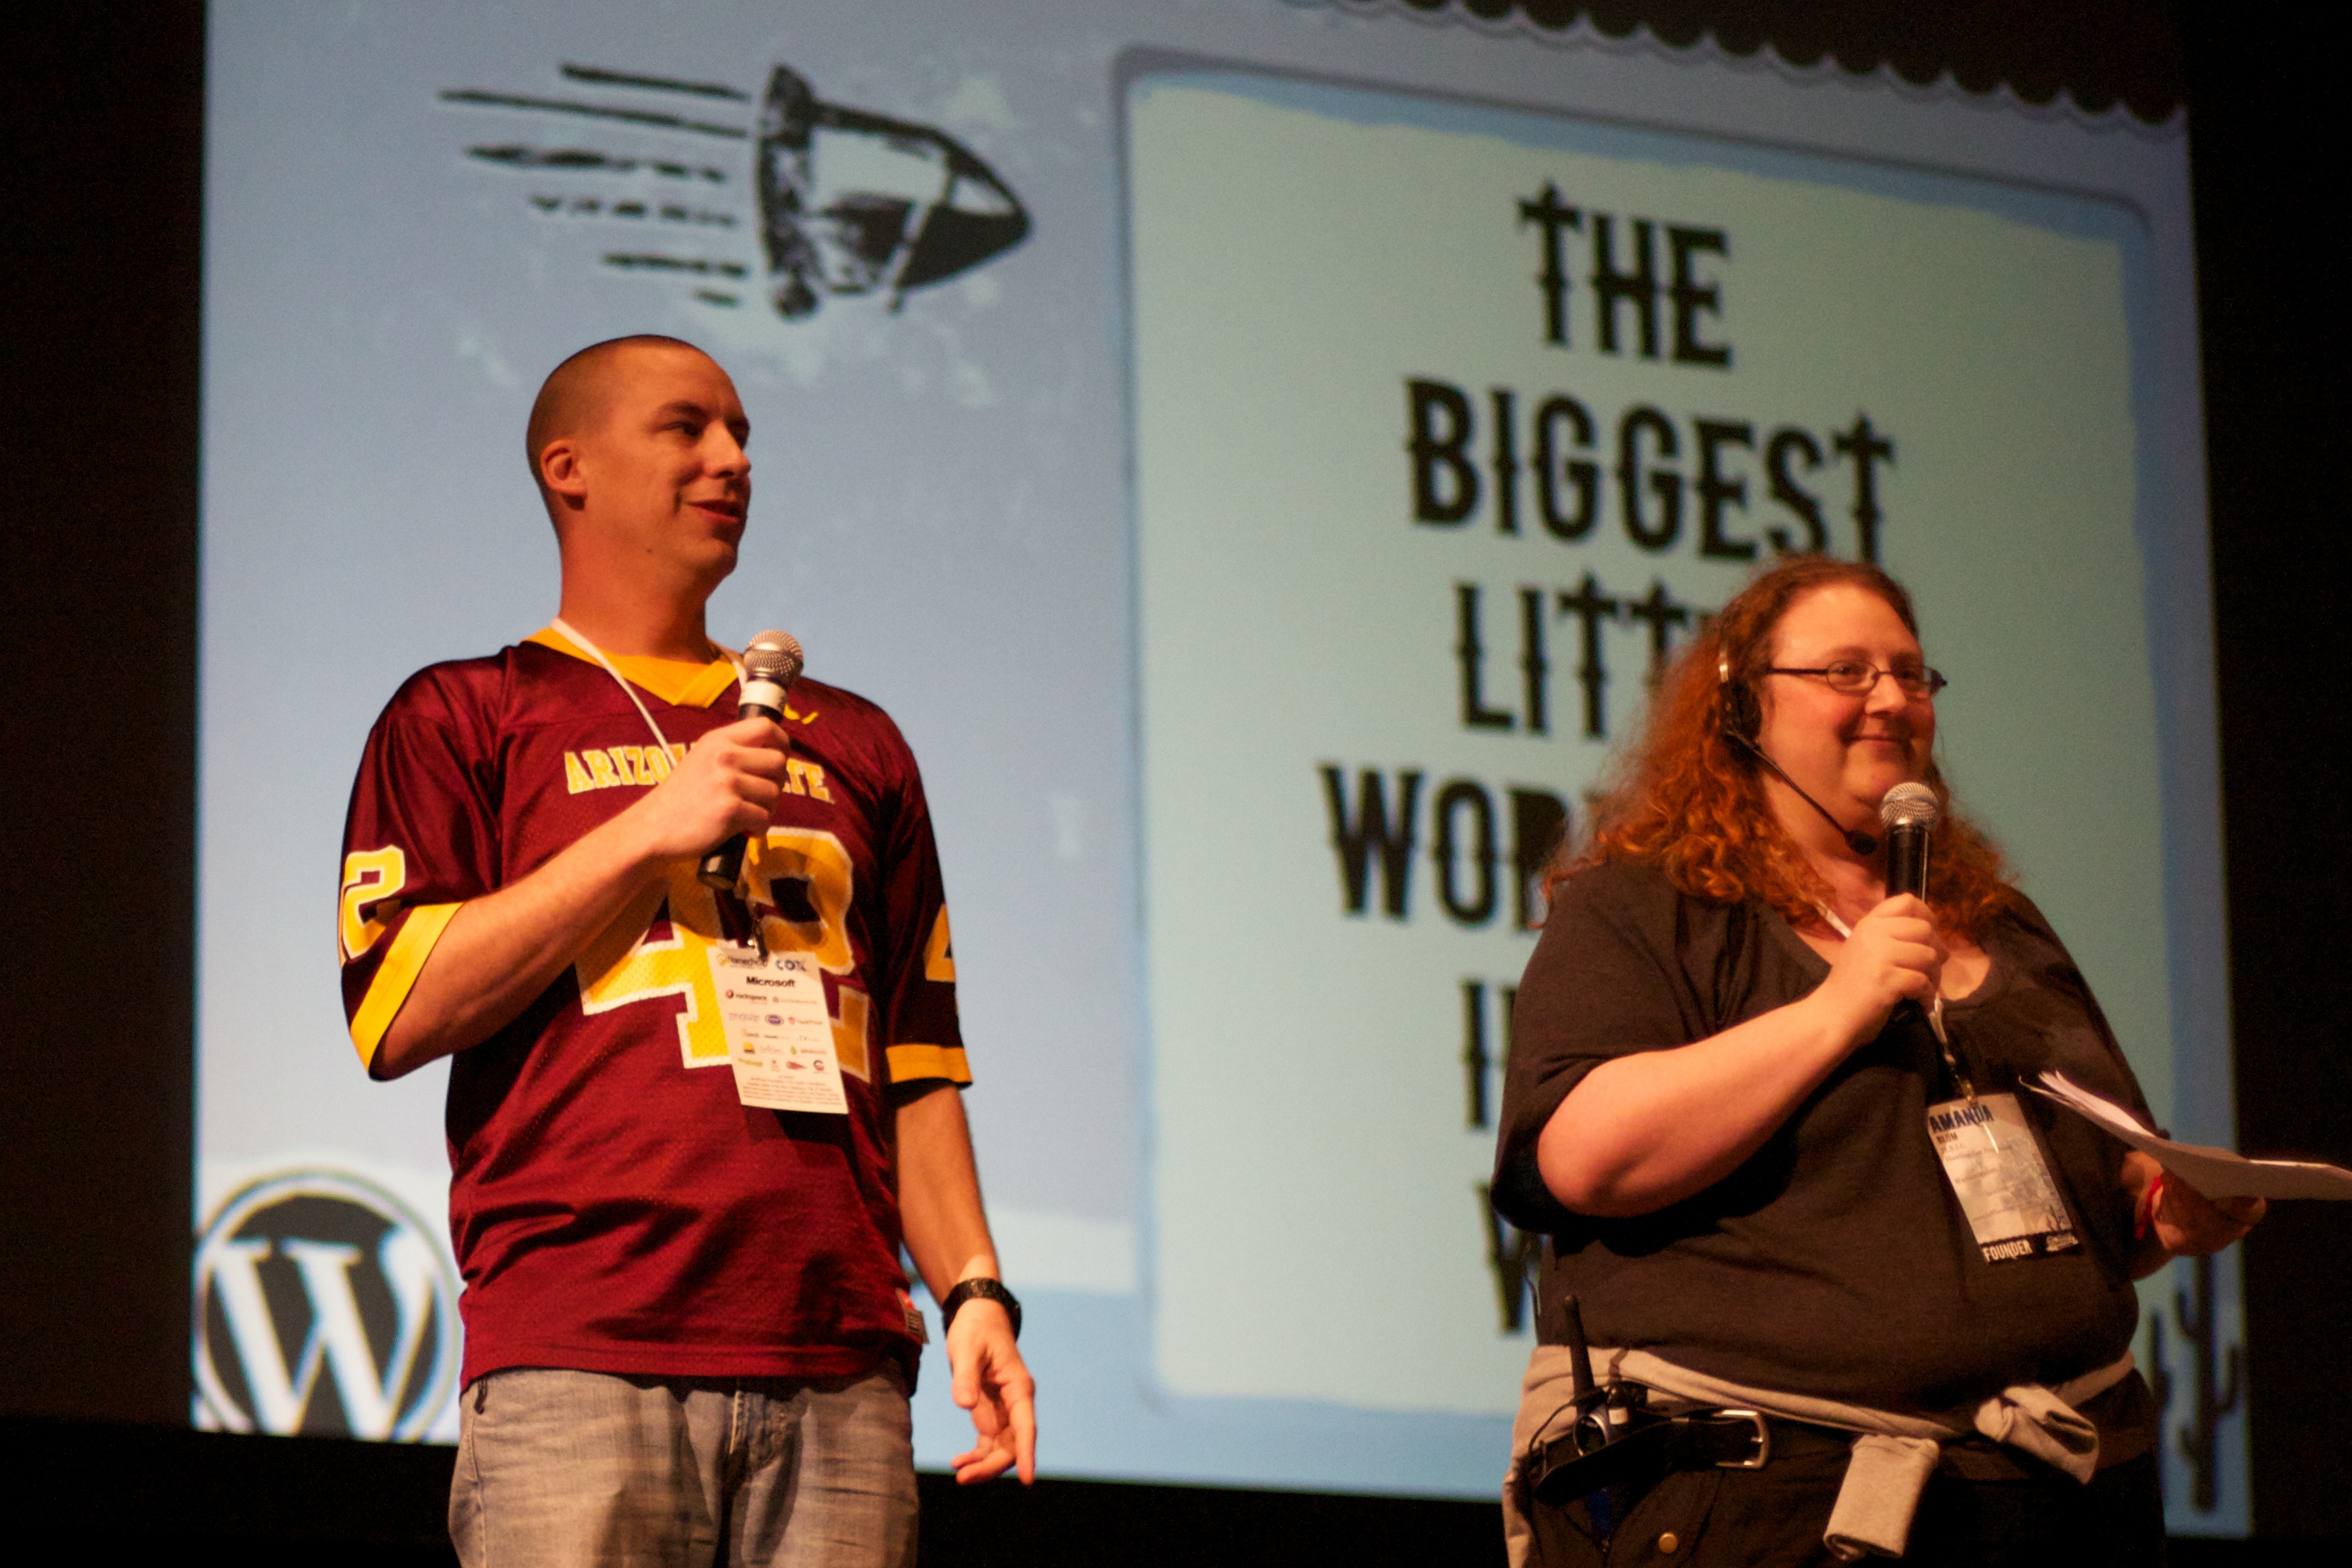
music, communication, performance, wcphx, convention, public relations